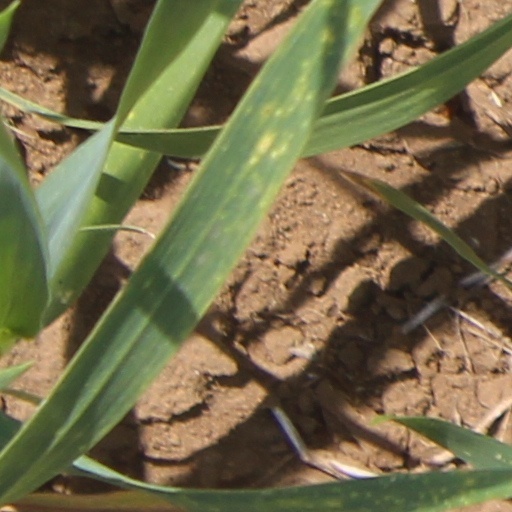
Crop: wheat